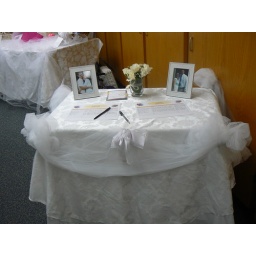
Guest sign in table